Santorín (horse)

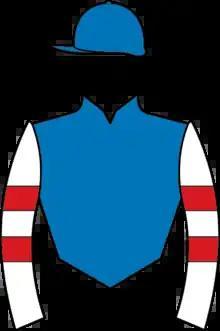
Racing silks of Barlovento Stud

During his Quadruple Crown run, as well as the Gran Premio Carlos Pellegrini, Santorín was ridden by jockey Arthuro Morales.